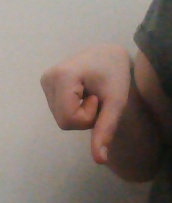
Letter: waw